Caput succedaneum

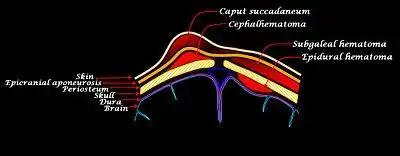
Newborn Scalp bleeds

Caput succedaneum is a benign neonatal condition involving a serosanguinous (containing blood and serum), subcutaneous, extra-periosteal fluid collection with poorly defined margins caused by the pressure on the presenting part of the fetal scalp by the vaginal walls and uterus as the infant passes through a narrowed cervix during delivery.